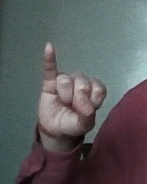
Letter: meem